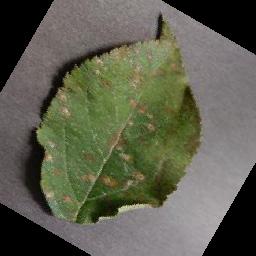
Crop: apple
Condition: cedar_rust